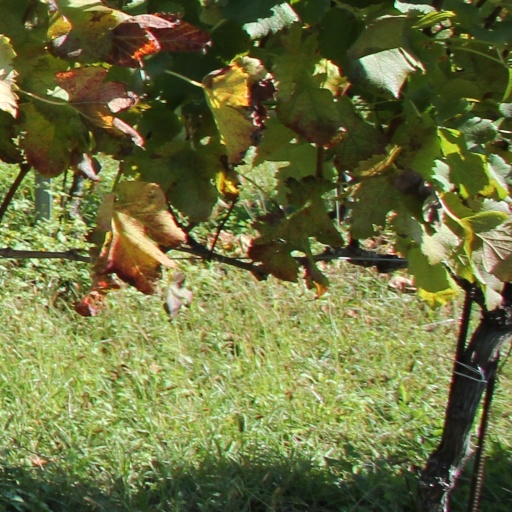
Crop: grape